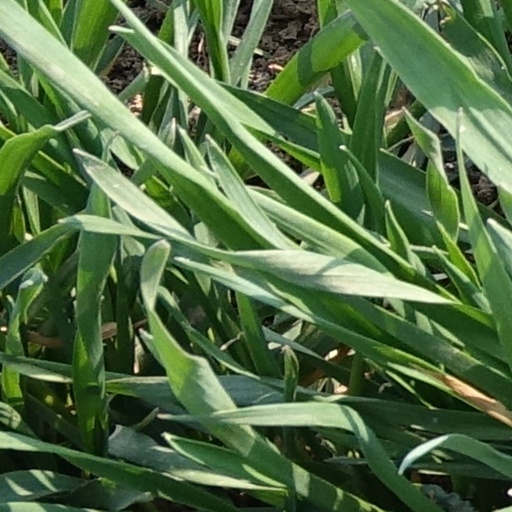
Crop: wheat